Raúl Fernández (motorcyclist)

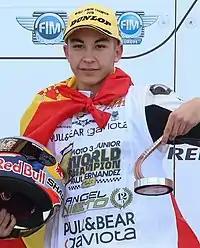
Fernández in 2018

Fernández would make three wild-card round entries for the Mahindra Aspar Team in 2017, finishing 25th in Jerez, retiring in Assen, and finishing 22nd in Germany.